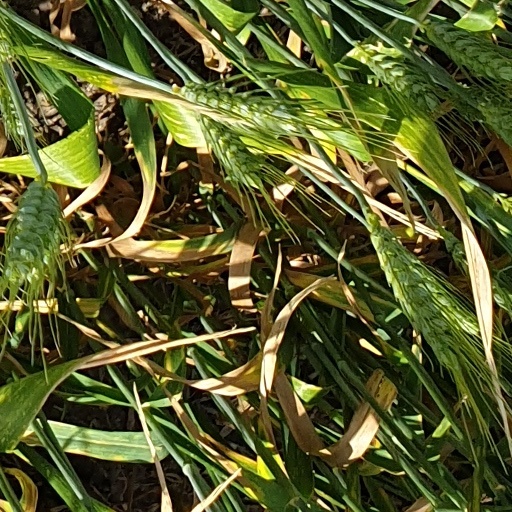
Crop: wheat